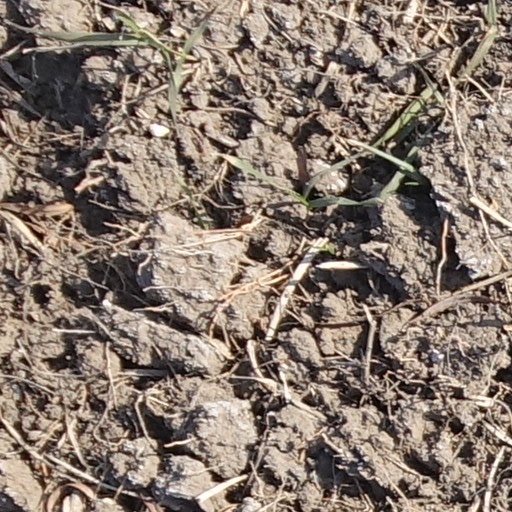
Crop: wheat